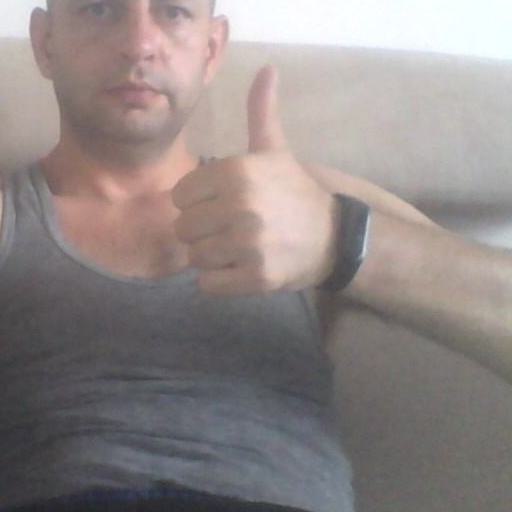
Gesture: like